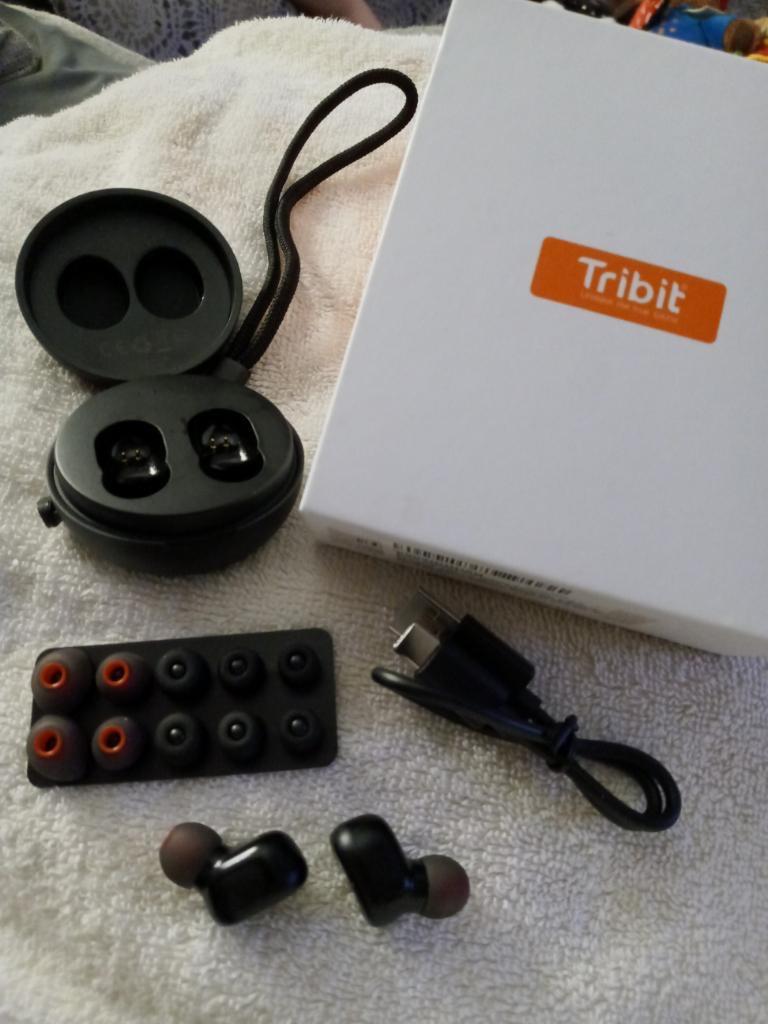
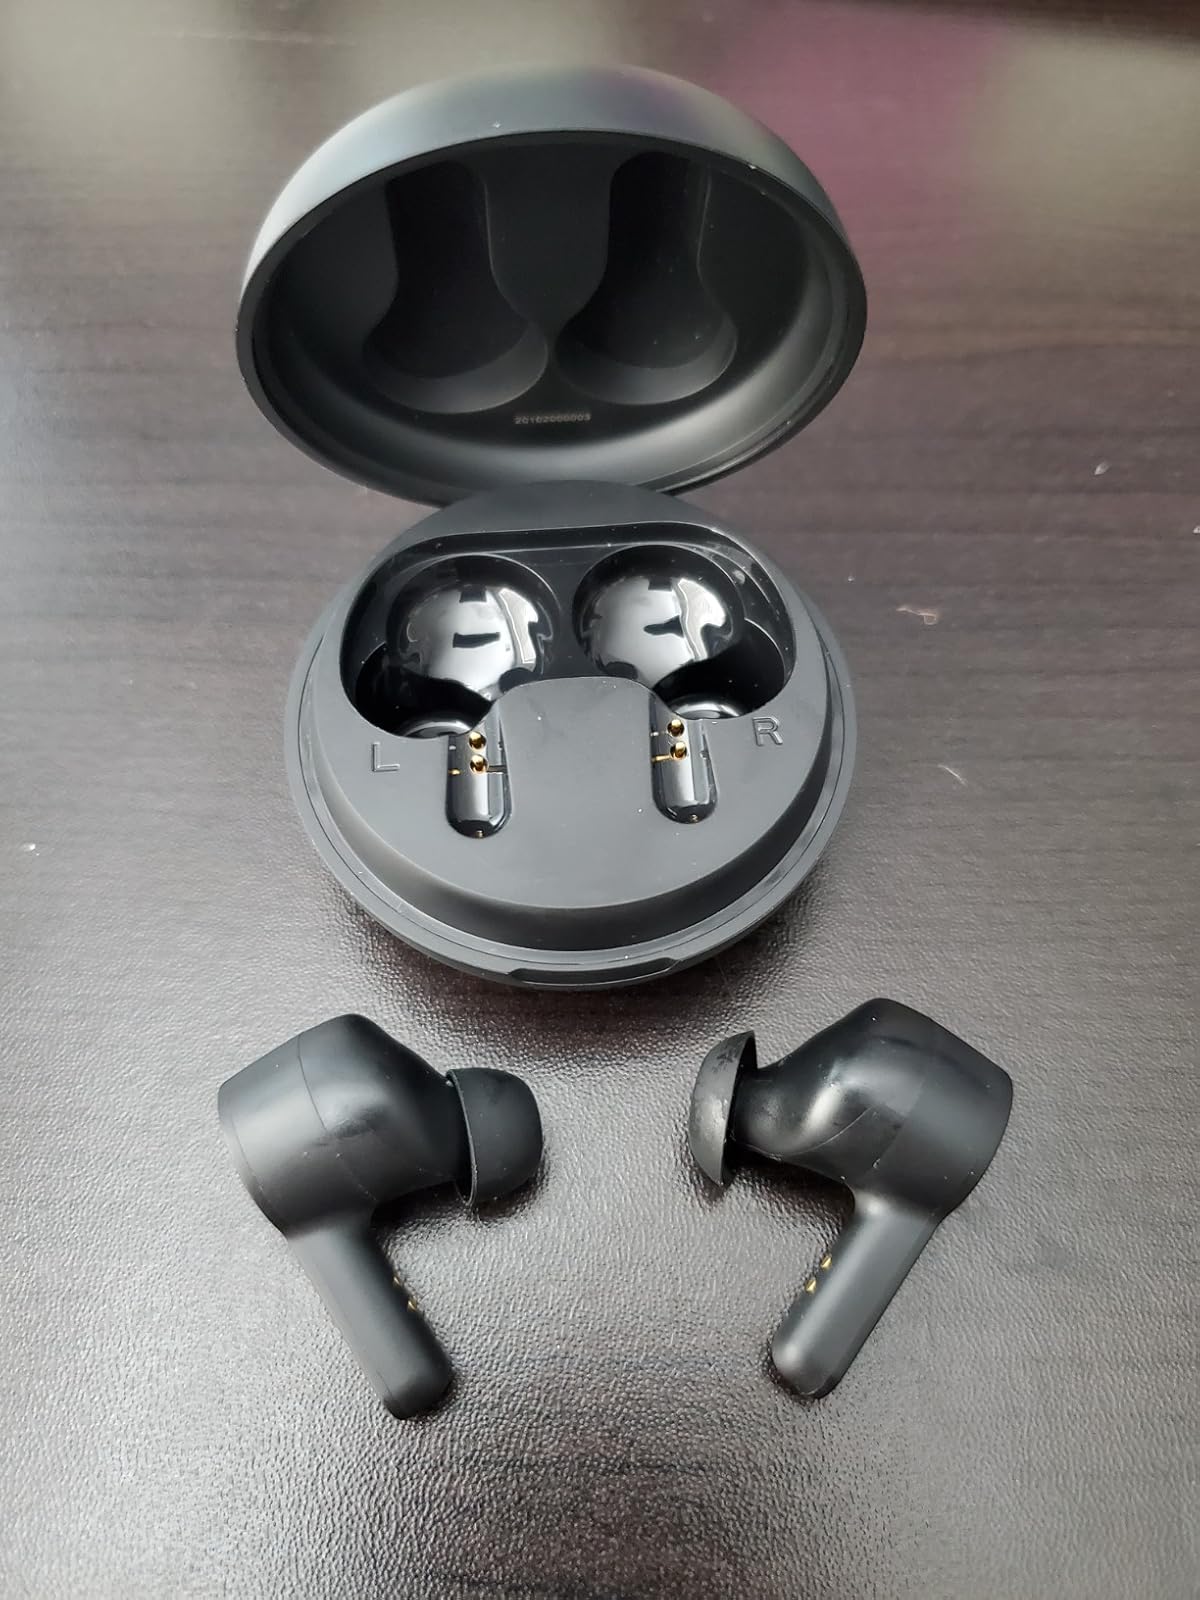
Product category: earbuds
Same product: no